Reading 1187

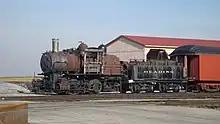
No. 1187 stripped off in the Strasburg Railroad yard siding on December 1, 2013

In 1962, No. 4 was purchased by the Strasburg Railroad (SRC), who was looking for a running mate for their ex-Canadian National 0-6-0 7312 (numbered 31 at the time). Retaining its E&G road number, No. 4 was subsequently repaired and repainted to match the SRC's paint scheme of that time. Afterwards, it moved under its own power to the SRC. It pulled its first train there on November 9, 1962, and it continued to pull the SRC's tourist trains between Strasburg and Leaman Place. However, No. 4 was shown to be too small and slow to pull their longer trains, and instead of anthracite, the SRC fired up the locomotive with Bituminous coal, resulting in a decrease of the locomotive's boiler pressure.